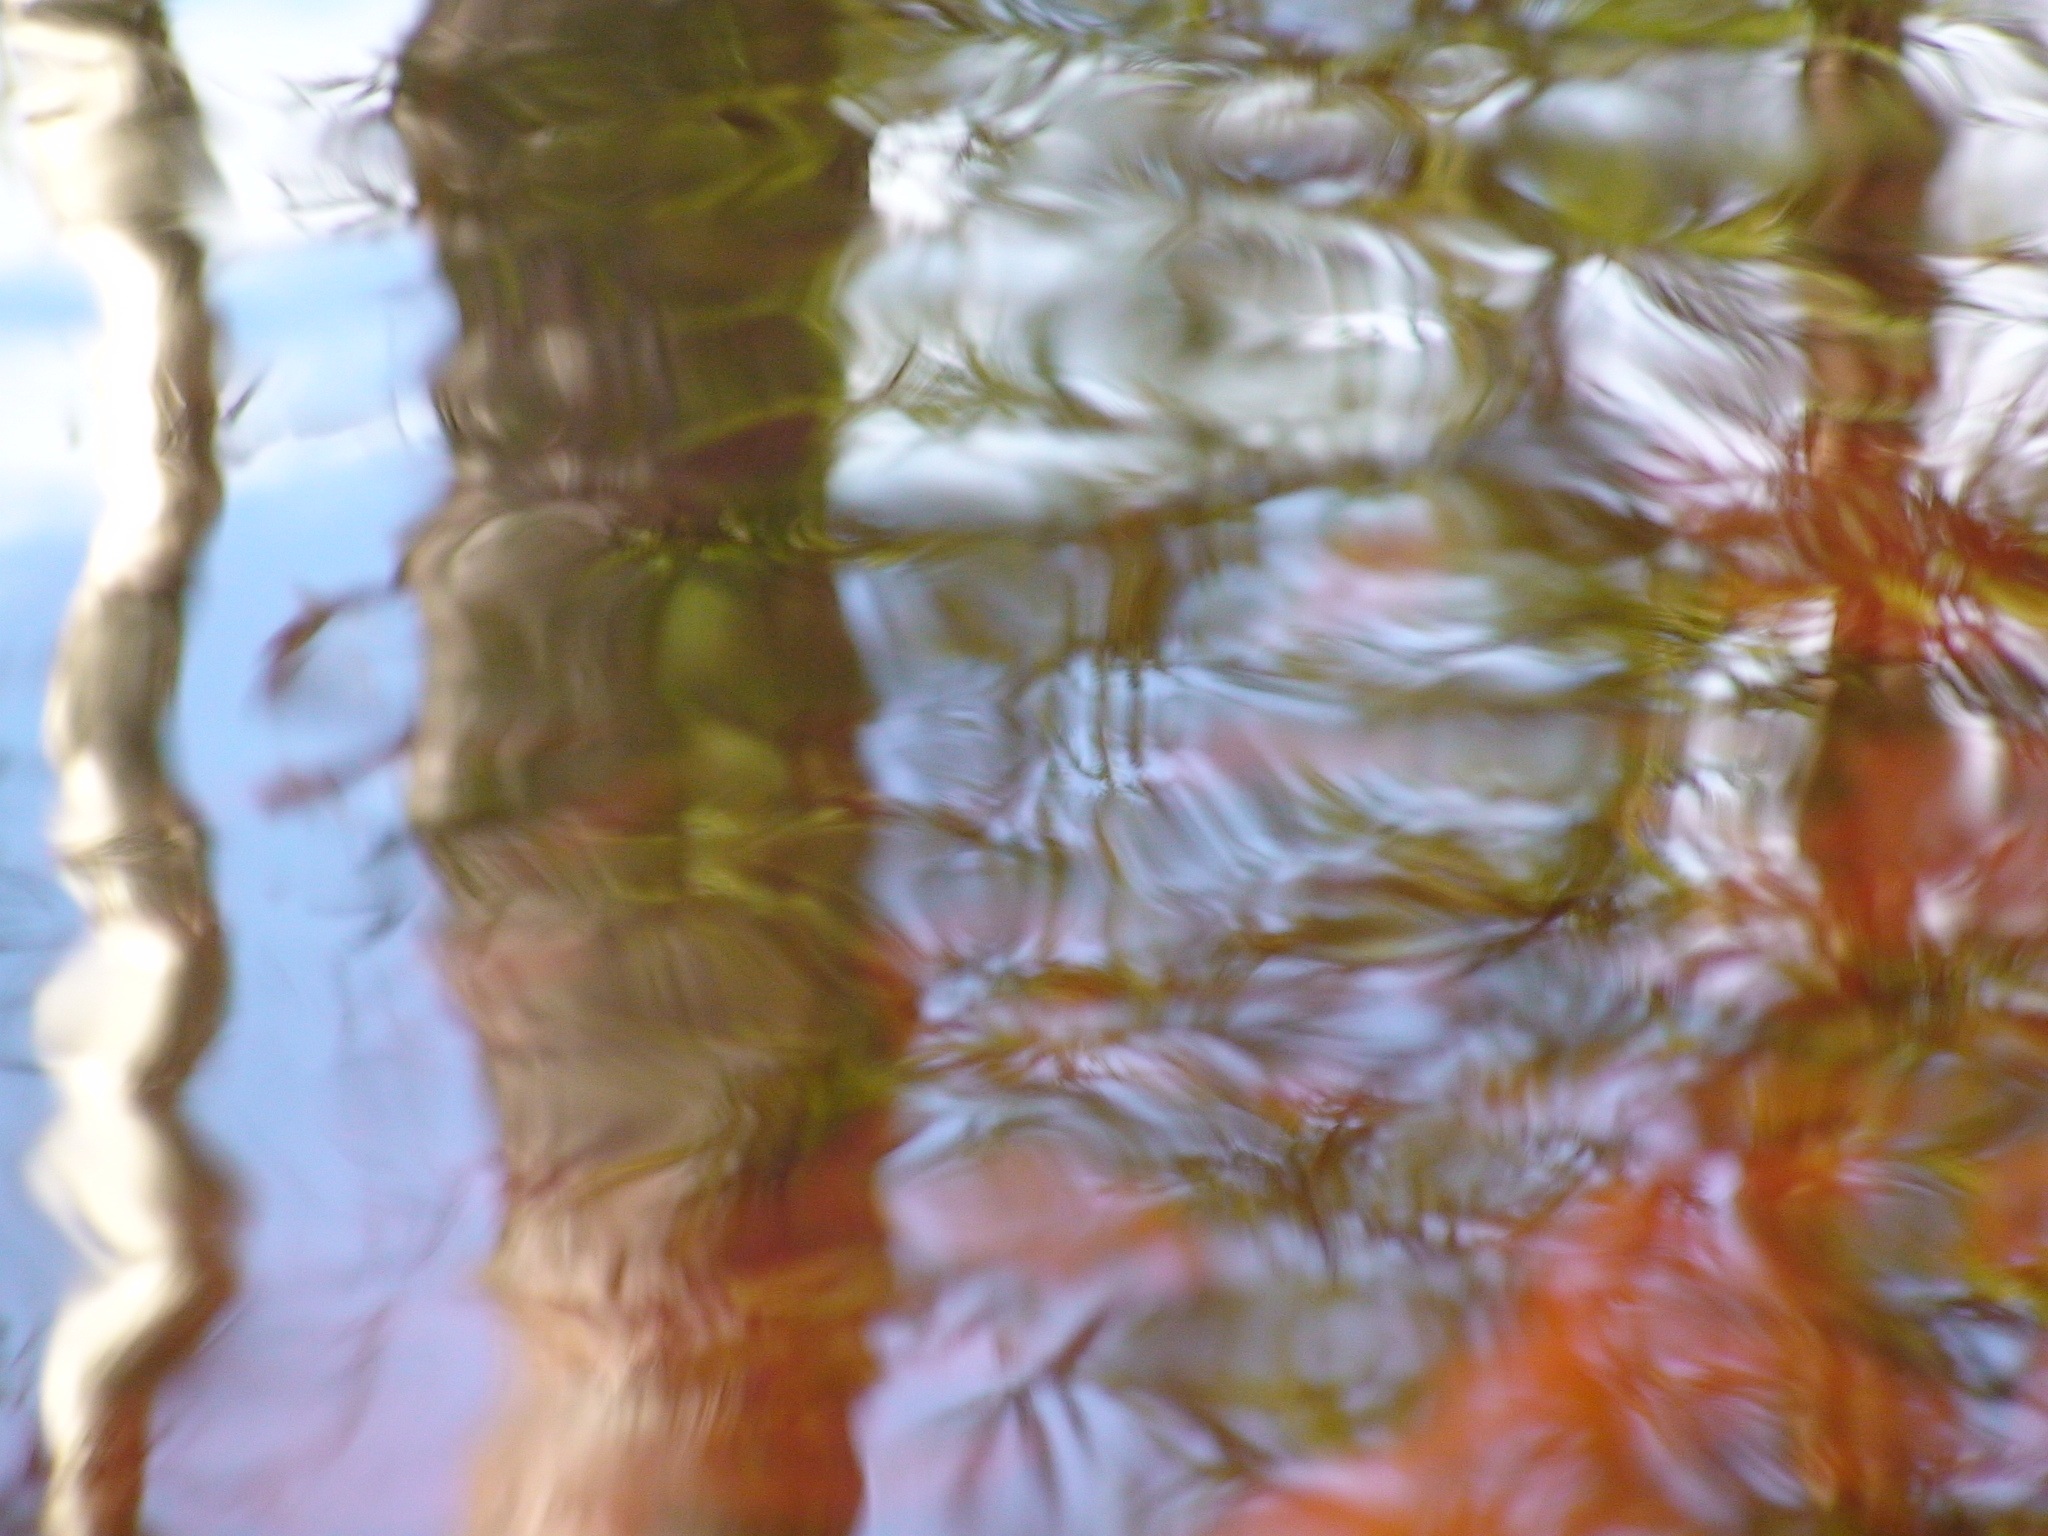
water, plant, leaf, flower, pattern, autumn, material, interior design, textile, reflexion, water surface, flowering plant, grass family